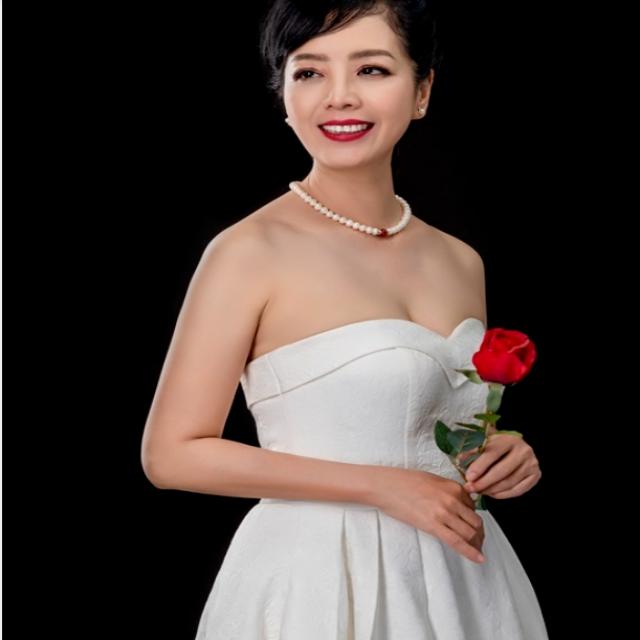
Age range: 45-64